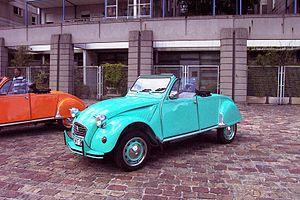
Dès son apparition en 1948, la Citroën 2 CV a inspiré les carrossiers, amateurs ou professionnels, sa plateforme se prêtant bien à la transformation. La Méhari en est un exemple, même si finalement elle est apparue au catalogue du constructeur. Certains modèles très rares sont également sortis des usines Citroën.